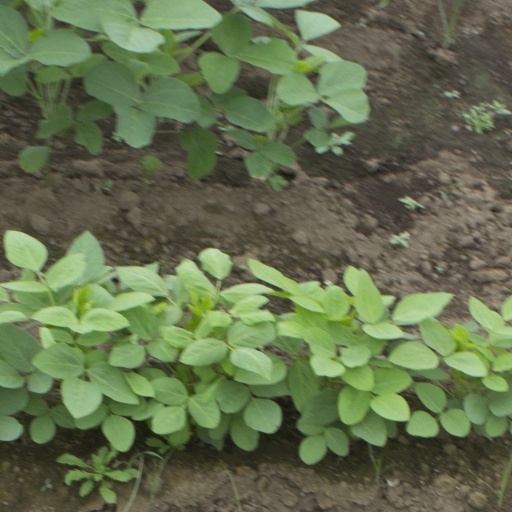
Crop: soybean